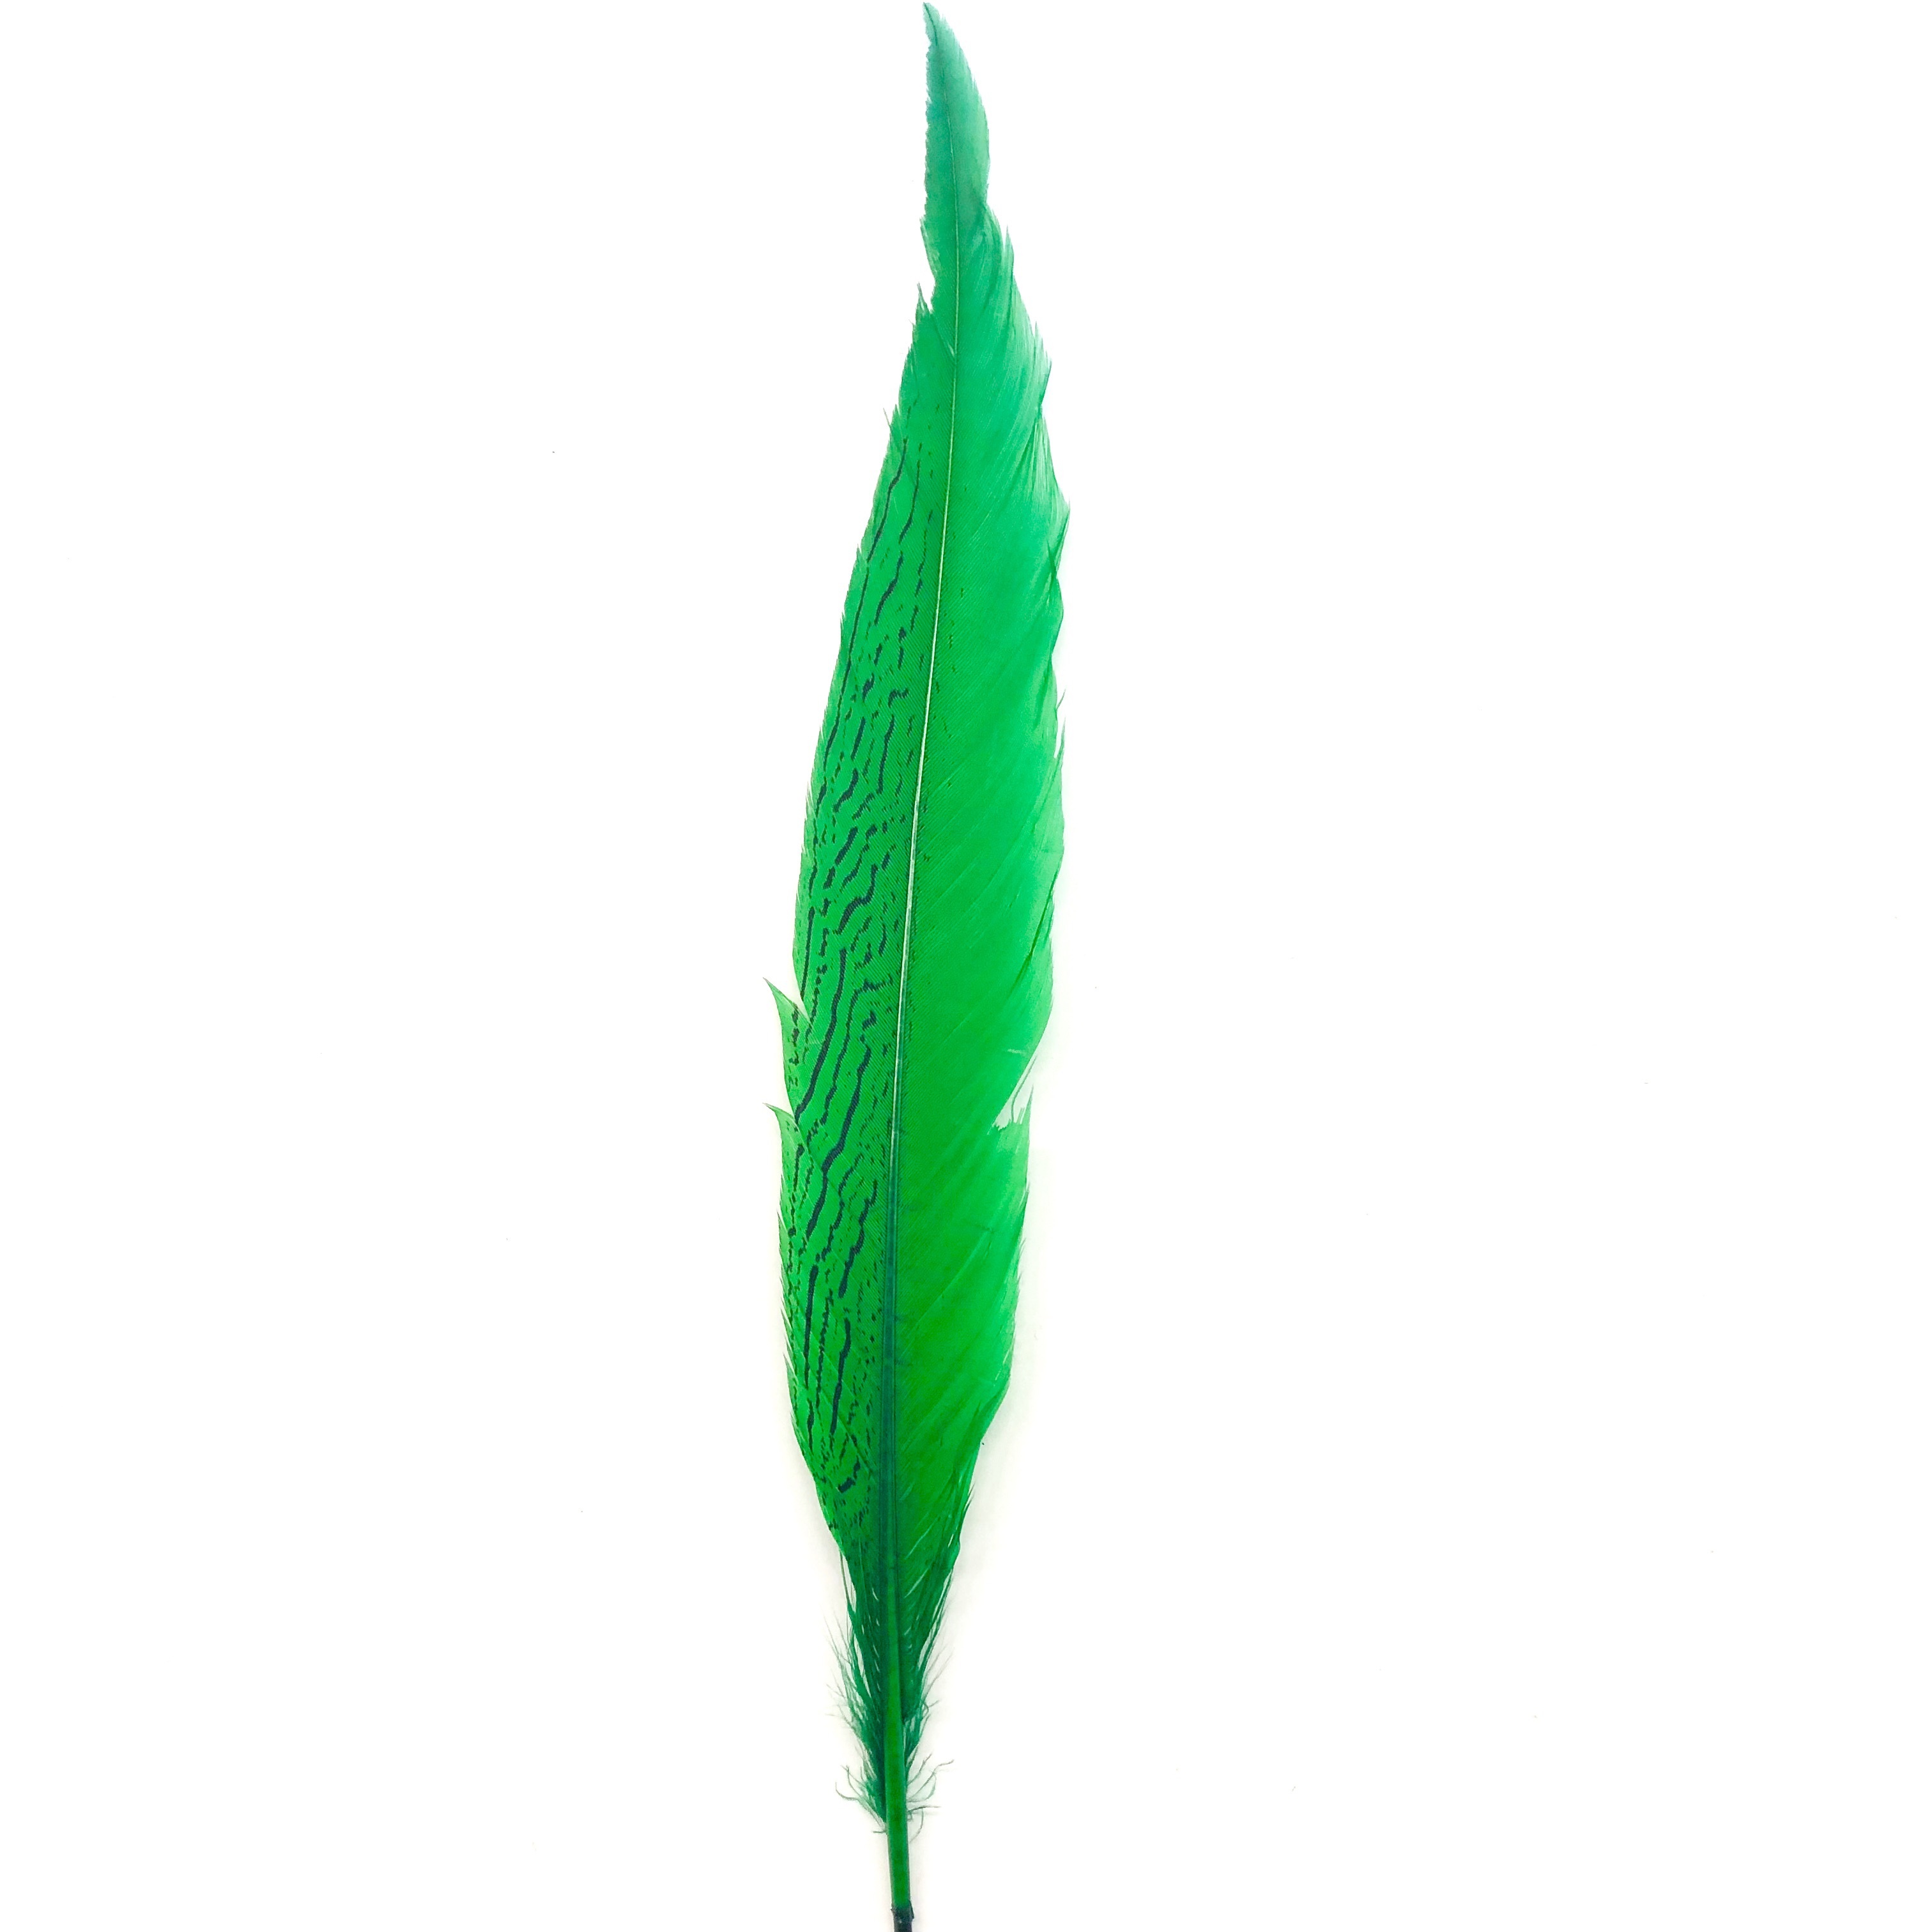
6" to 10" Silver Pheasant Tail Feather - Green ((SECONDS))
SILVER PHEASANT SECONDS These feathers are classified as seconds, minor damage or minor fibre missing, twisted or squashed. Dyed Silver Pheasant Tail Feathers will have natural striped markings that show through. This pheasant feather has a sturdy centre quill. These feathers can be used in a wide variety of projects ranging from Millinery, Fly Fishing, Costumes to Couture, Jewellery, Mardi Gras, Masquerade Masks, Feather Headdresses and more. These feathers also make a beautiful addition to floral arrangements, Wedding bouquets, Buttonholes and Home Décor. Size approx 6" (152mm) to 10"(254mm) Priced per feather All our feathers are of the highest quality that we can source, please remember “feathers are a natural product imperfections do occur – perfection is near impossible.”
Brand: feather1
Category: Arts & Entertainment > Hobbies & Creative Arts > Arts & Crafts > Art & Crafting Materials > Embellishments & Trims > Feathers